Ellen Cheeseman

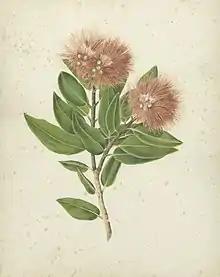
Watercolour on paper by Ellen Cheeseman of "Metrosideros excelsa" (pōhutukawa)

Ellen Maud Cheeseman (6 September 18481928) was a painter and botanist from England who emigrated to New Zealand as a child. Her watercolour paintings of New Zealand birds, animals and landscapes are in the permanent collection of Auckland War Memorial Museum.